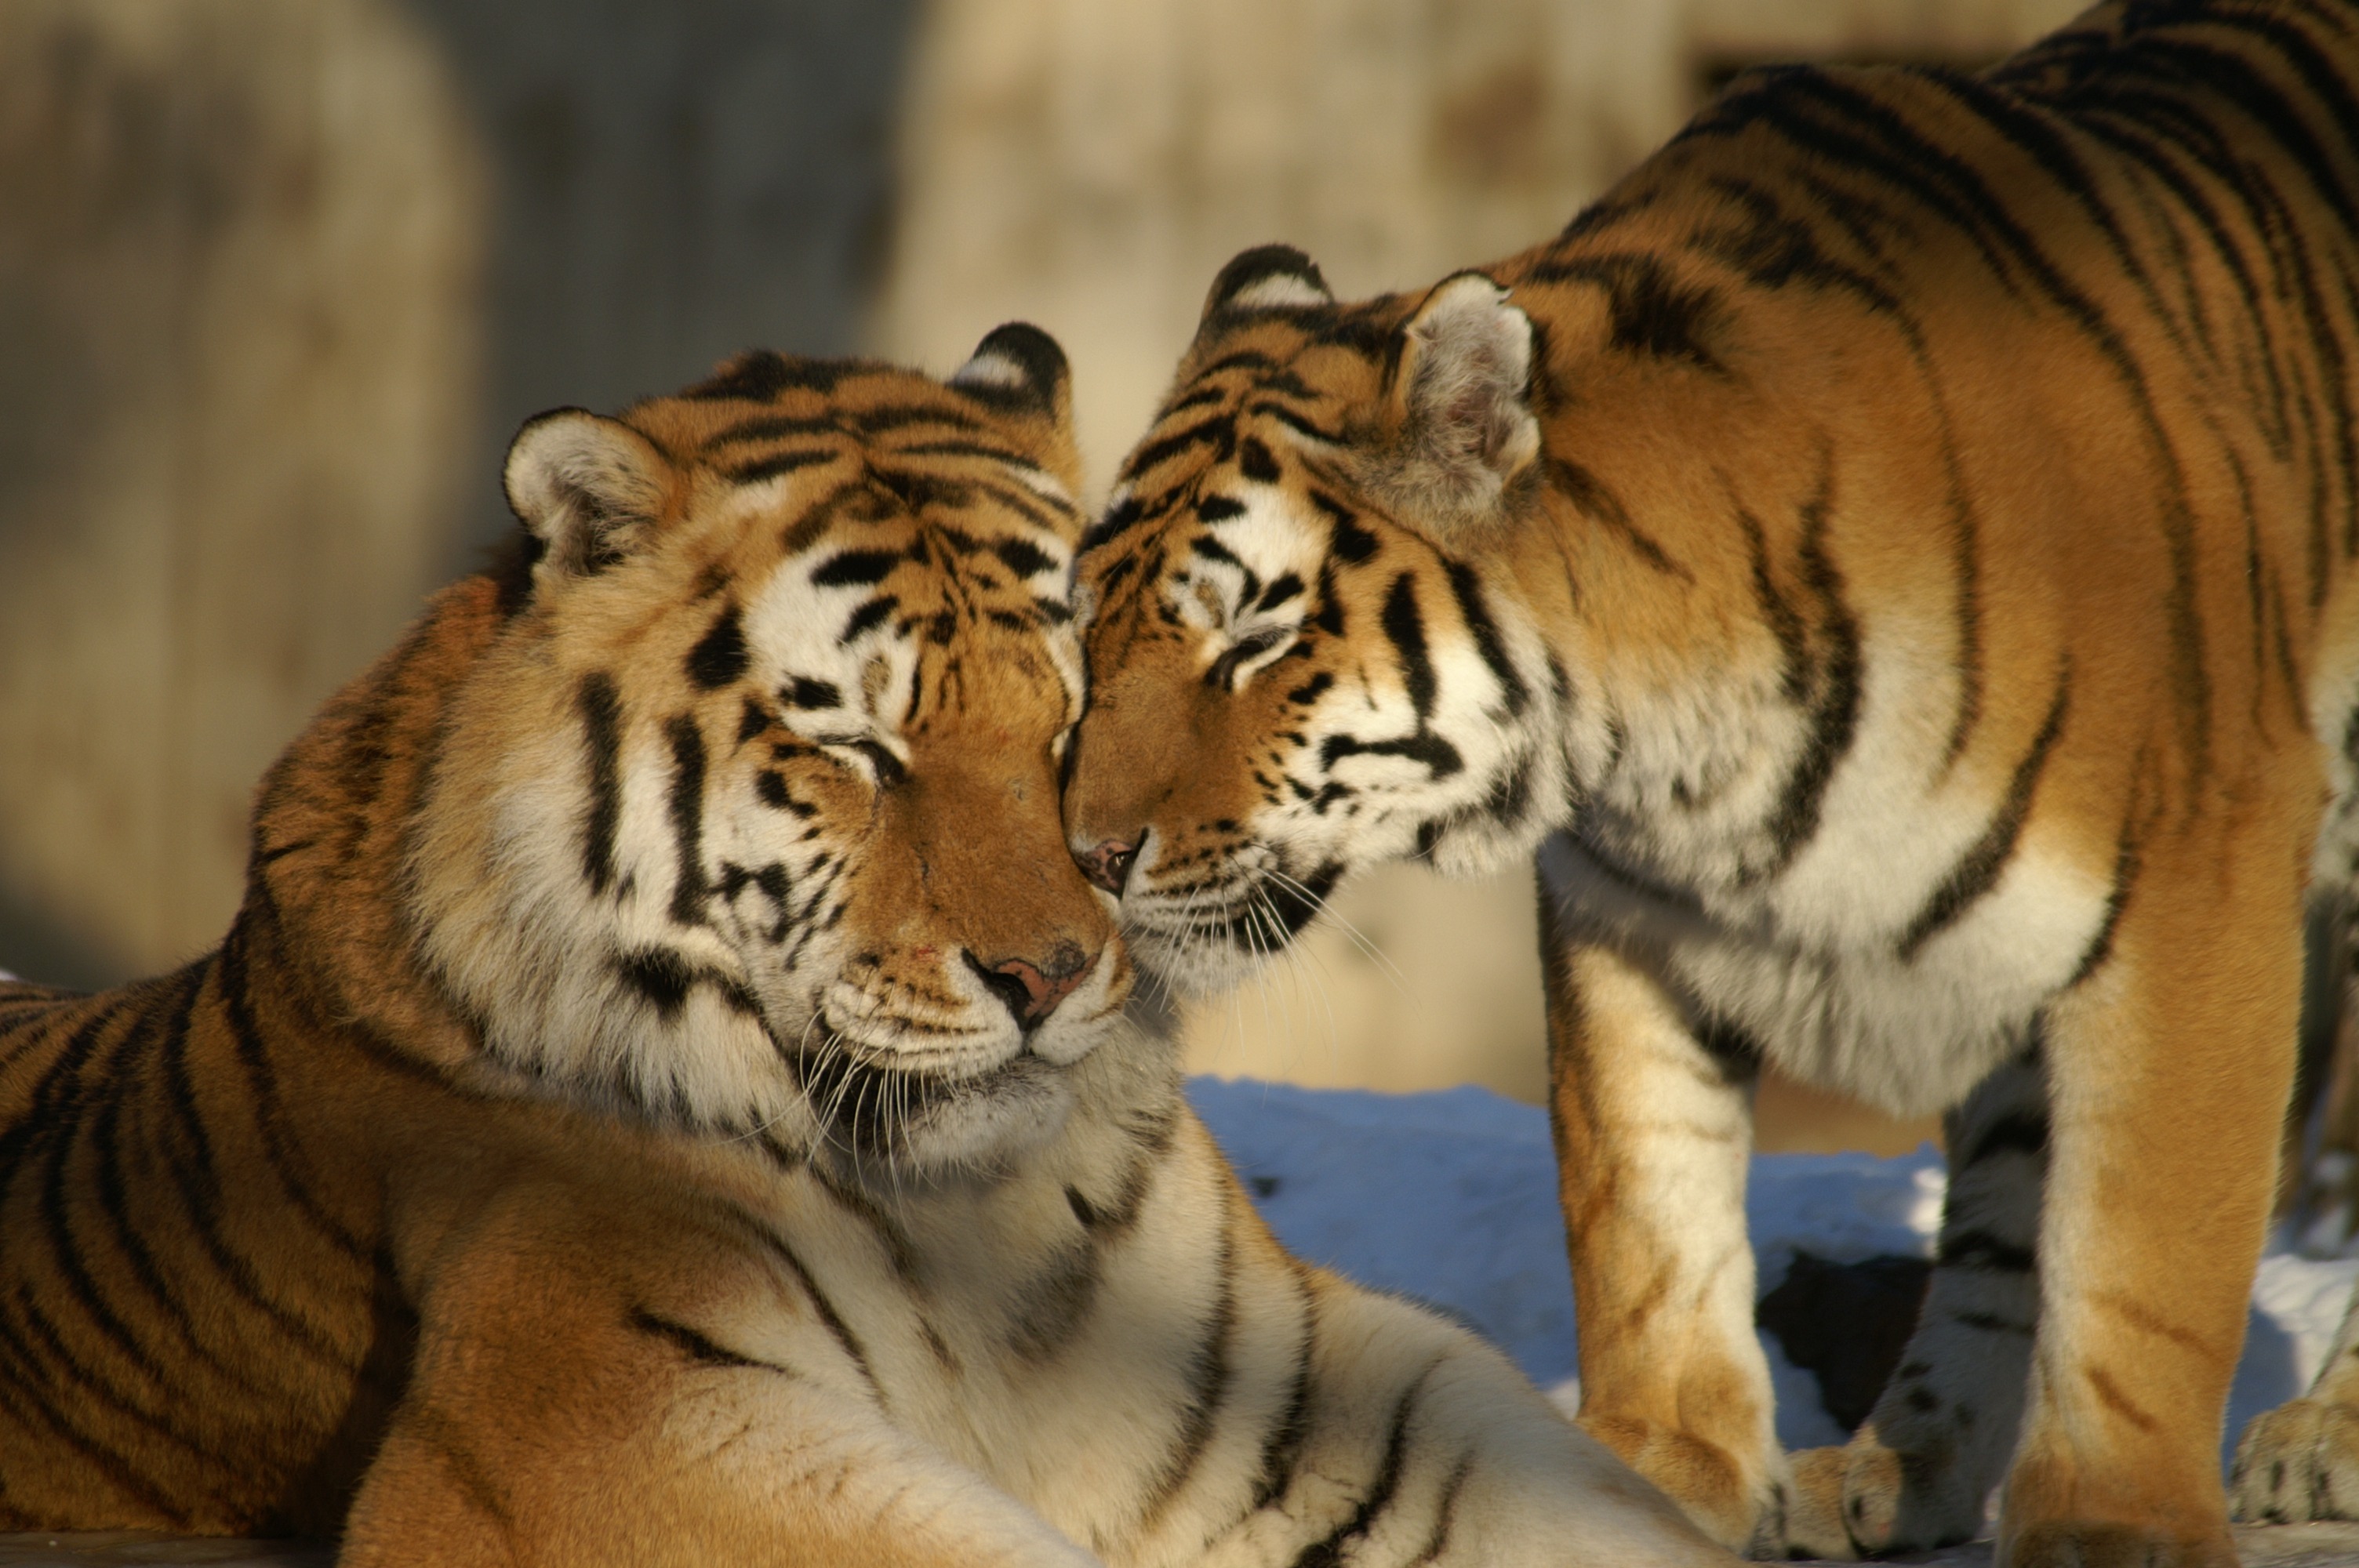
wildlife, zoo, cat, mammal, fauna, whiskers, tiger, animals, vertebrate, big cats, cat like mammal